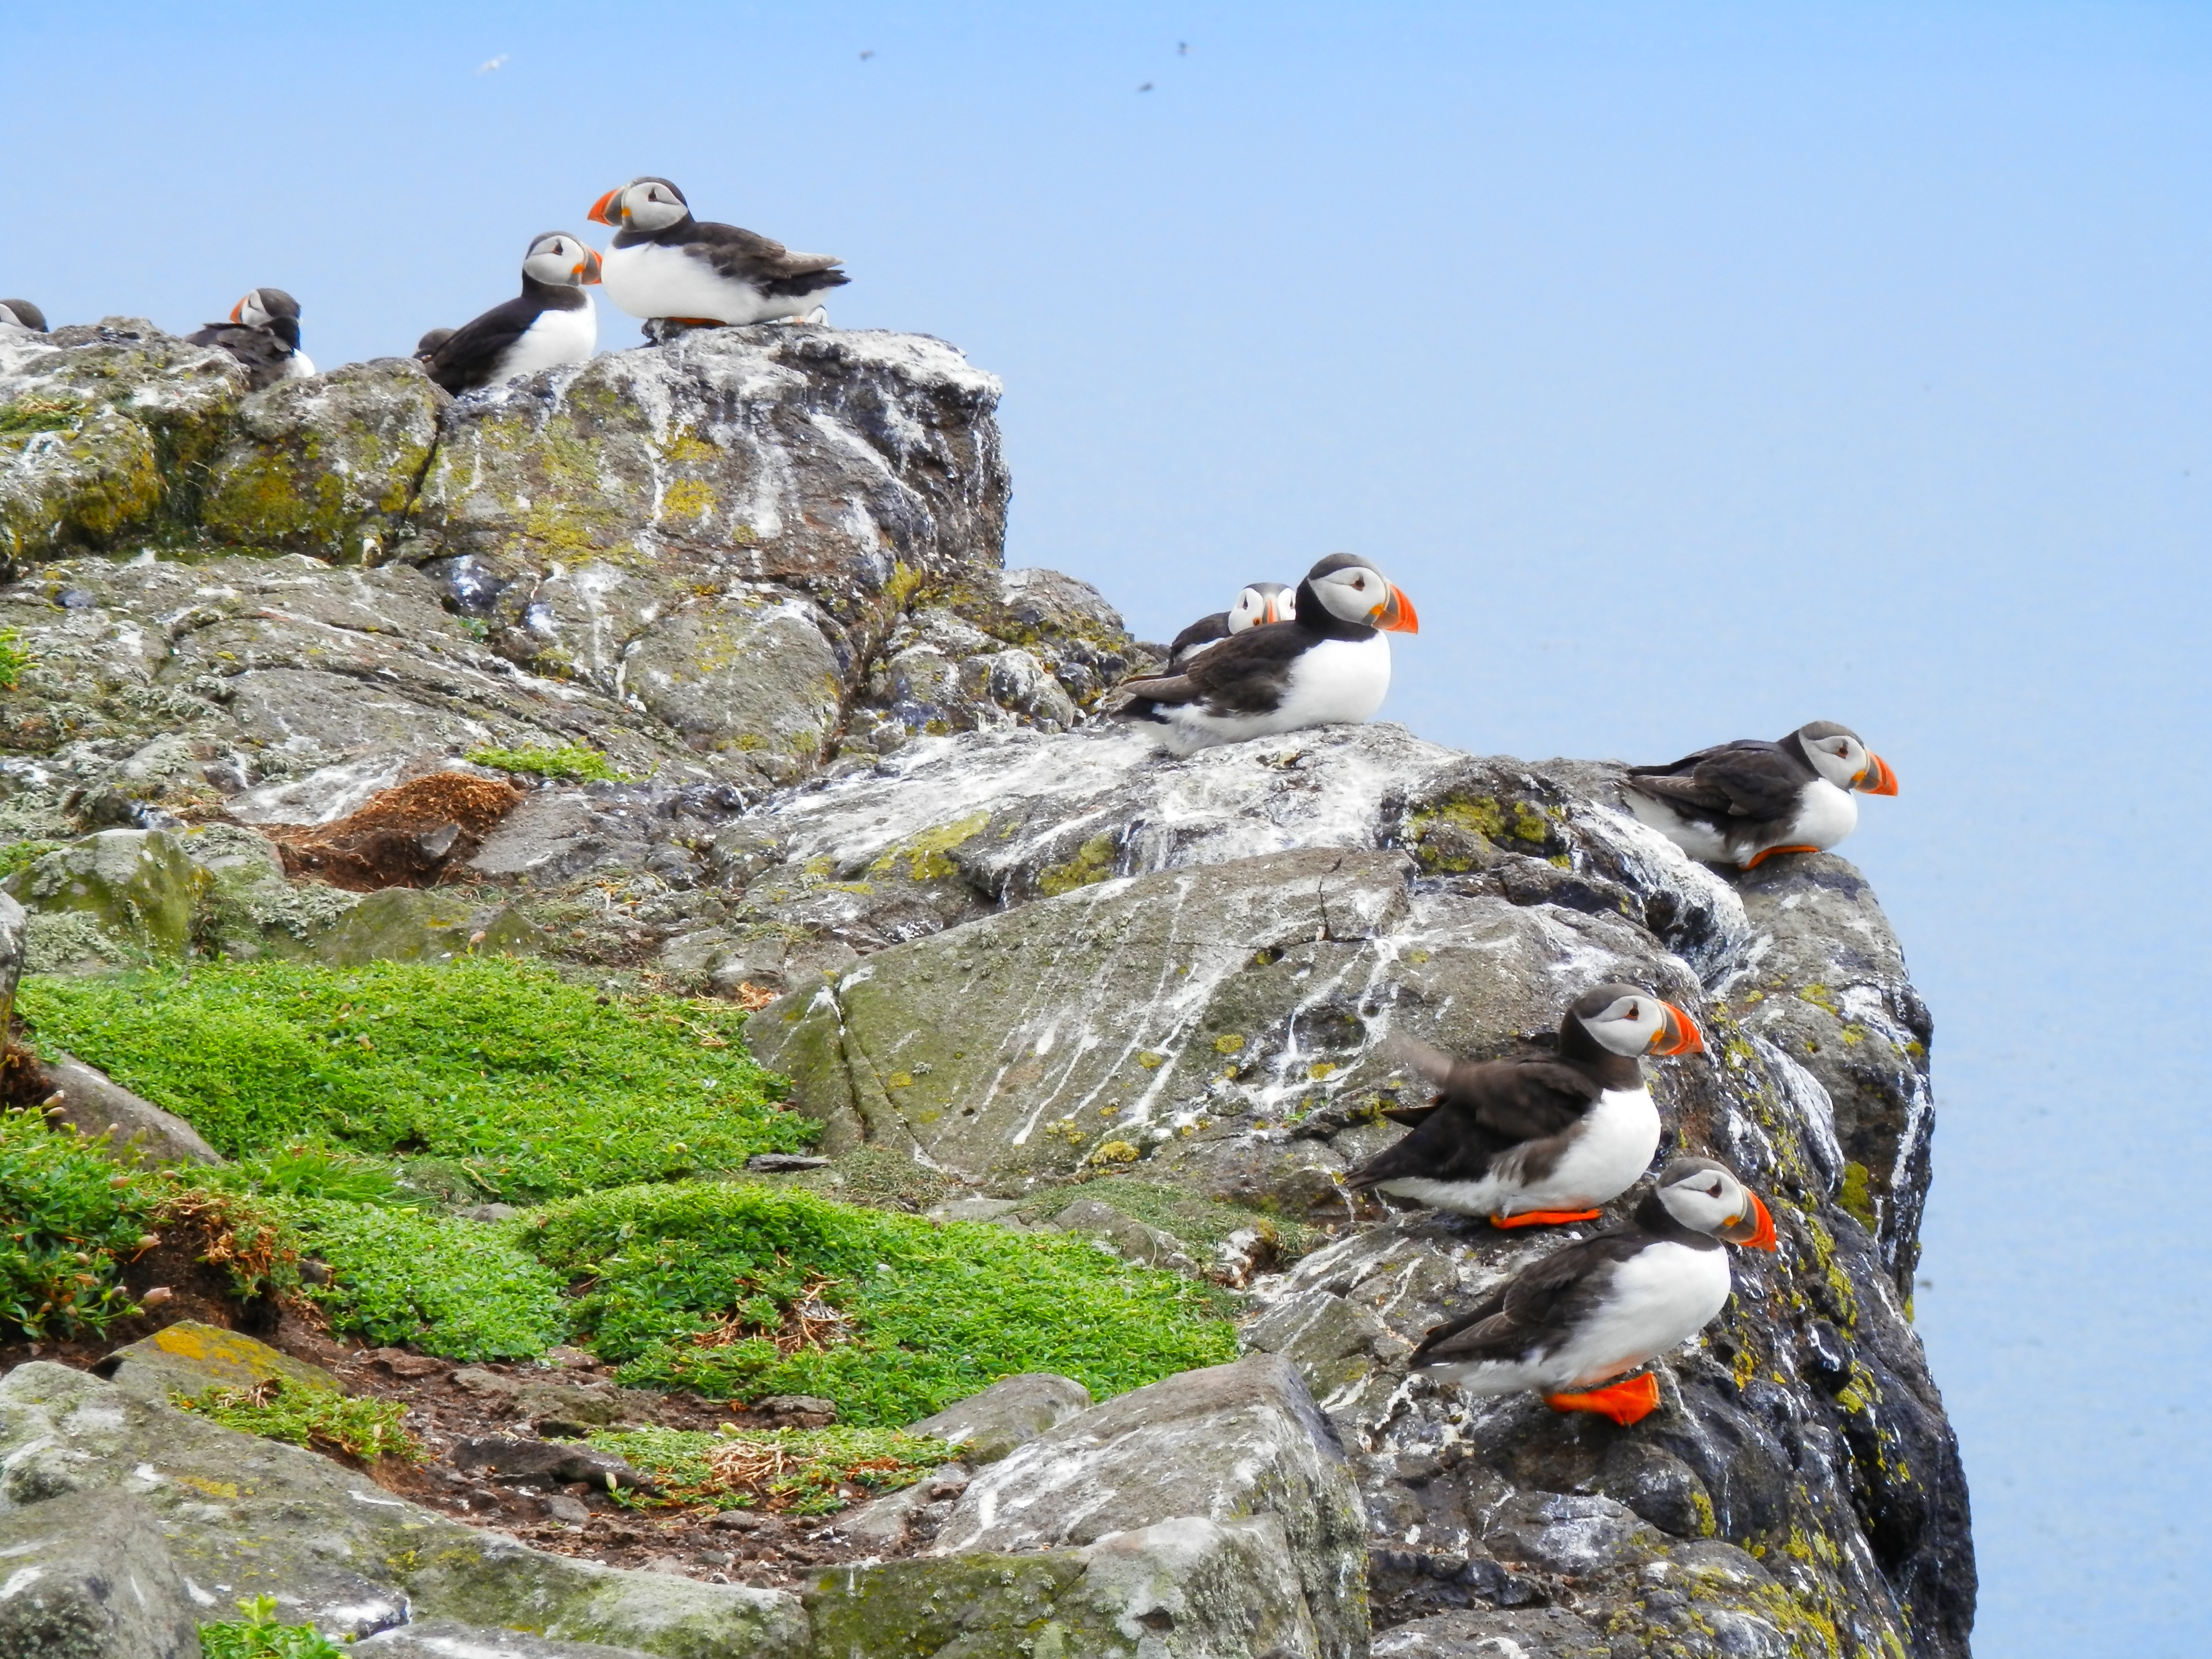
nature, bird, adventure, animal, seabird, cliff, wildlife, wild, extreme sport, puffin, puffins